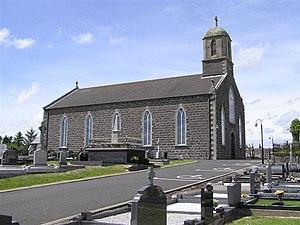
Kilrea est une commune du Comté de Londonderry en Irlande du Nord.